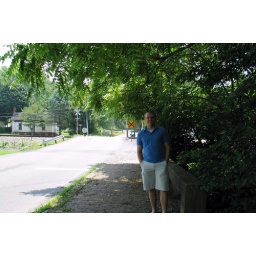
I used to play under this bridge and by that railroad crossing.